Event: Nepal Earthquake
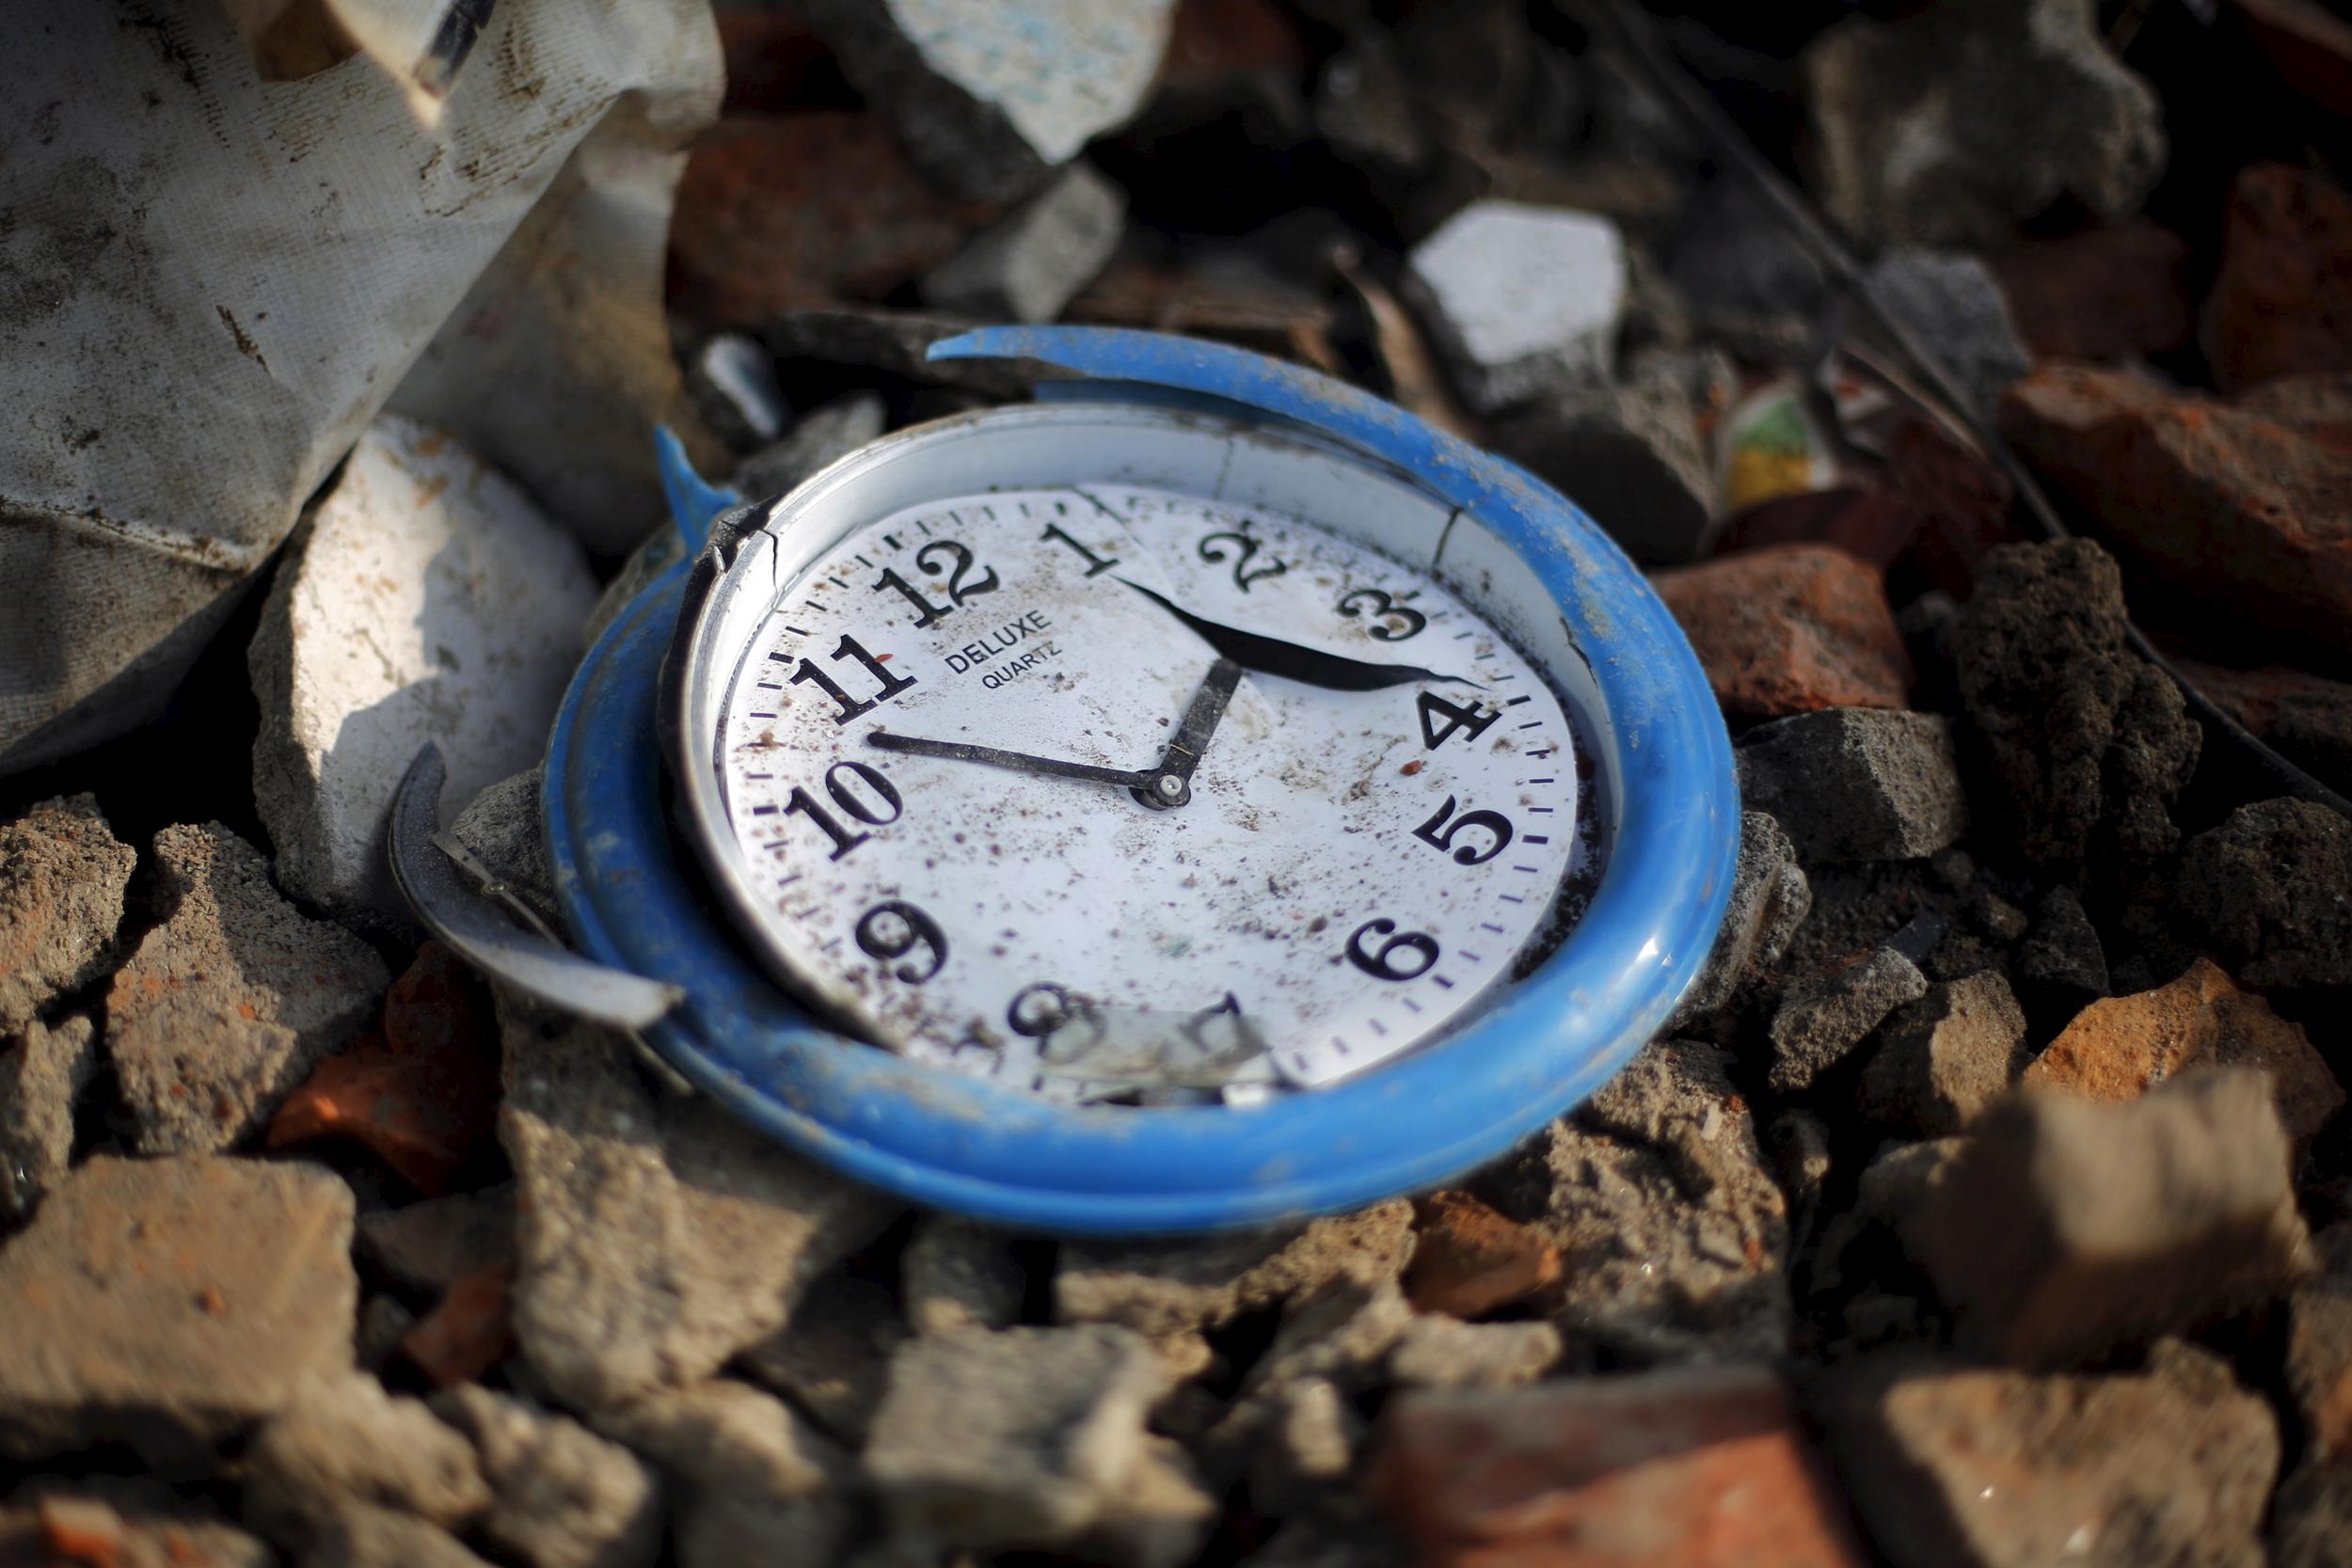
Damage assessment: no_damage